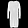
Label: Dress